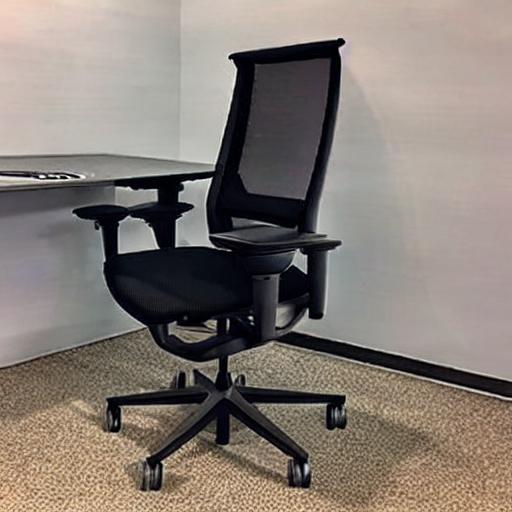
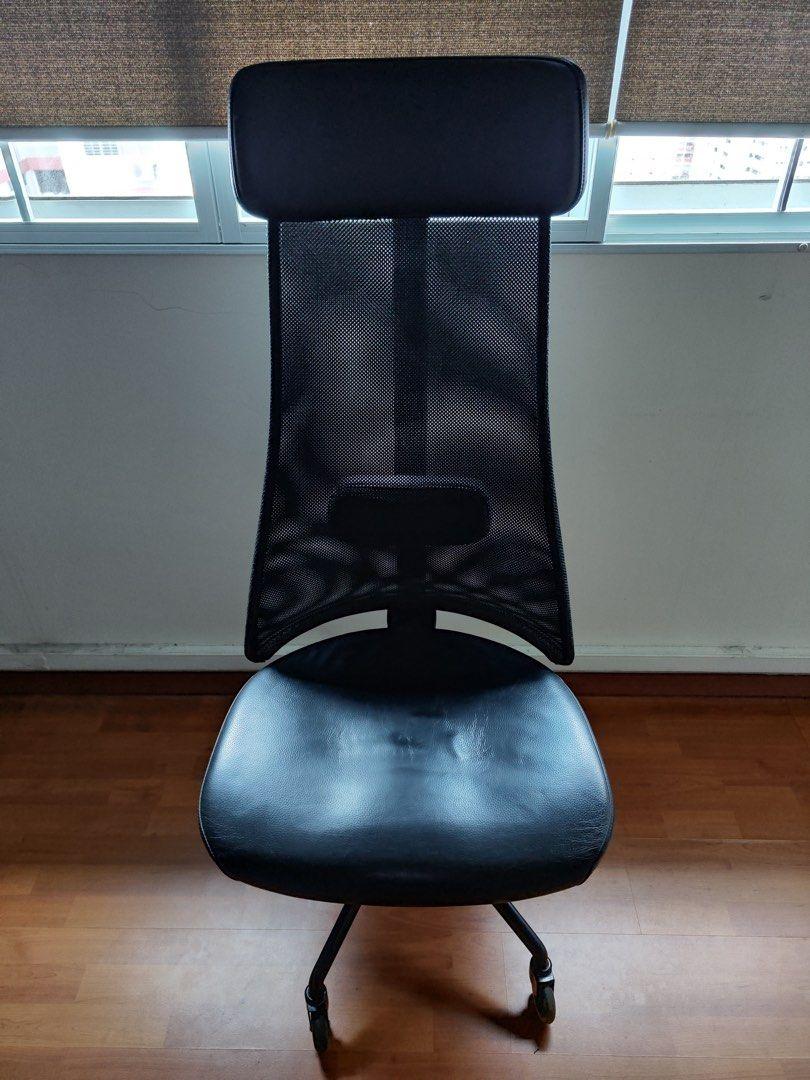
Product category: items_chair
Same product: no